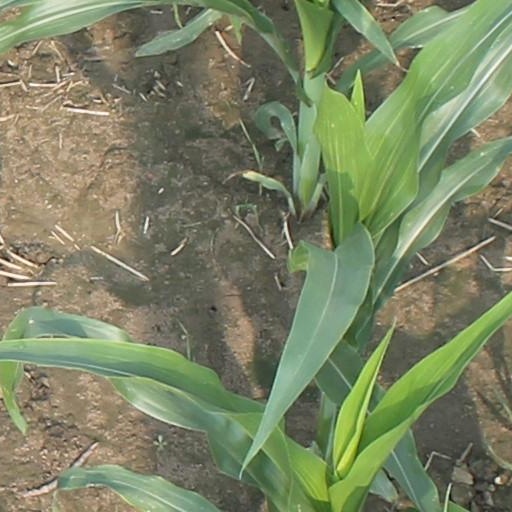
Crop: maize; corn